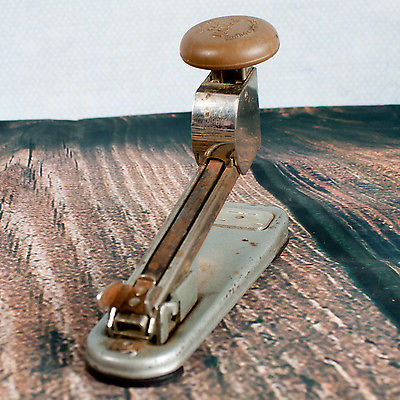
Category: stapler